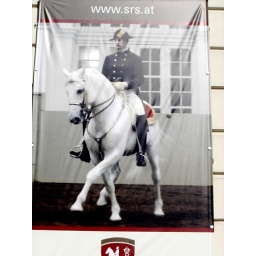
Lipizzaner horses are born black and change slowly over 6-10years to pure. white